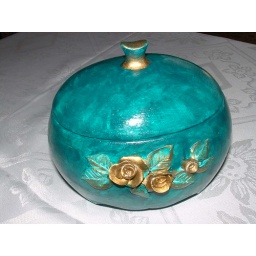
ceramic box painted acrylic on bisquit ( not glazed) decorated by handy made rose